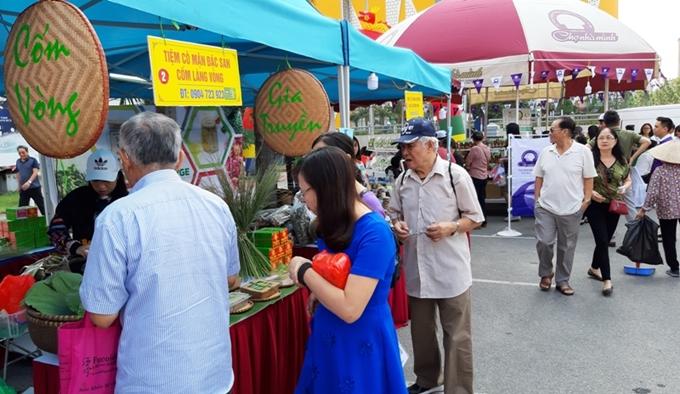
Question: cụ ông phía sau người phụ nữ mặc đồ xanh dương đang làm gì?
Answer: xem các mặt hàng trưng bày